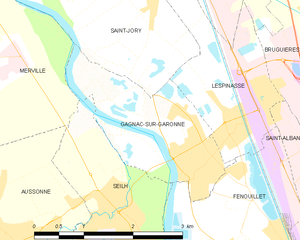
Gagnac-sur-Garonne est une commune française située dans le sud-ouest de la France, dans le département de la Haute-Garonne, en région Occitanie.